Lewis Pinhorn Wood

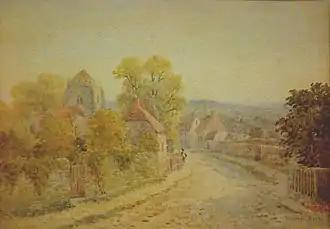
'Westham Church from Pevensey Castle looking west' by Lewis Pinhorn Wood

As a young man Wood studied at Heatherley’s School of Fine Art, and learnt to sketch on Hampstead Heath, near to the family home at 38 Park Road, Haverstock in Hampstead. His work was influenced by his father, who he accompanied on sketching trips around the UK, and on several of his painting tours of Northern Europe. His early work from these trips includes "Rue de Hallage, Rouen" (1869) and "A Tyrolean Scene". He also studied at the West London School of Art, in Bolsover Street.